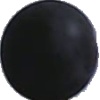
Label: Grape Blue 1